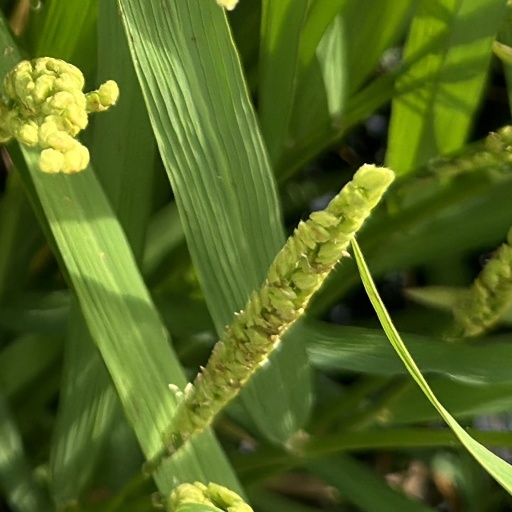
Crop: rice